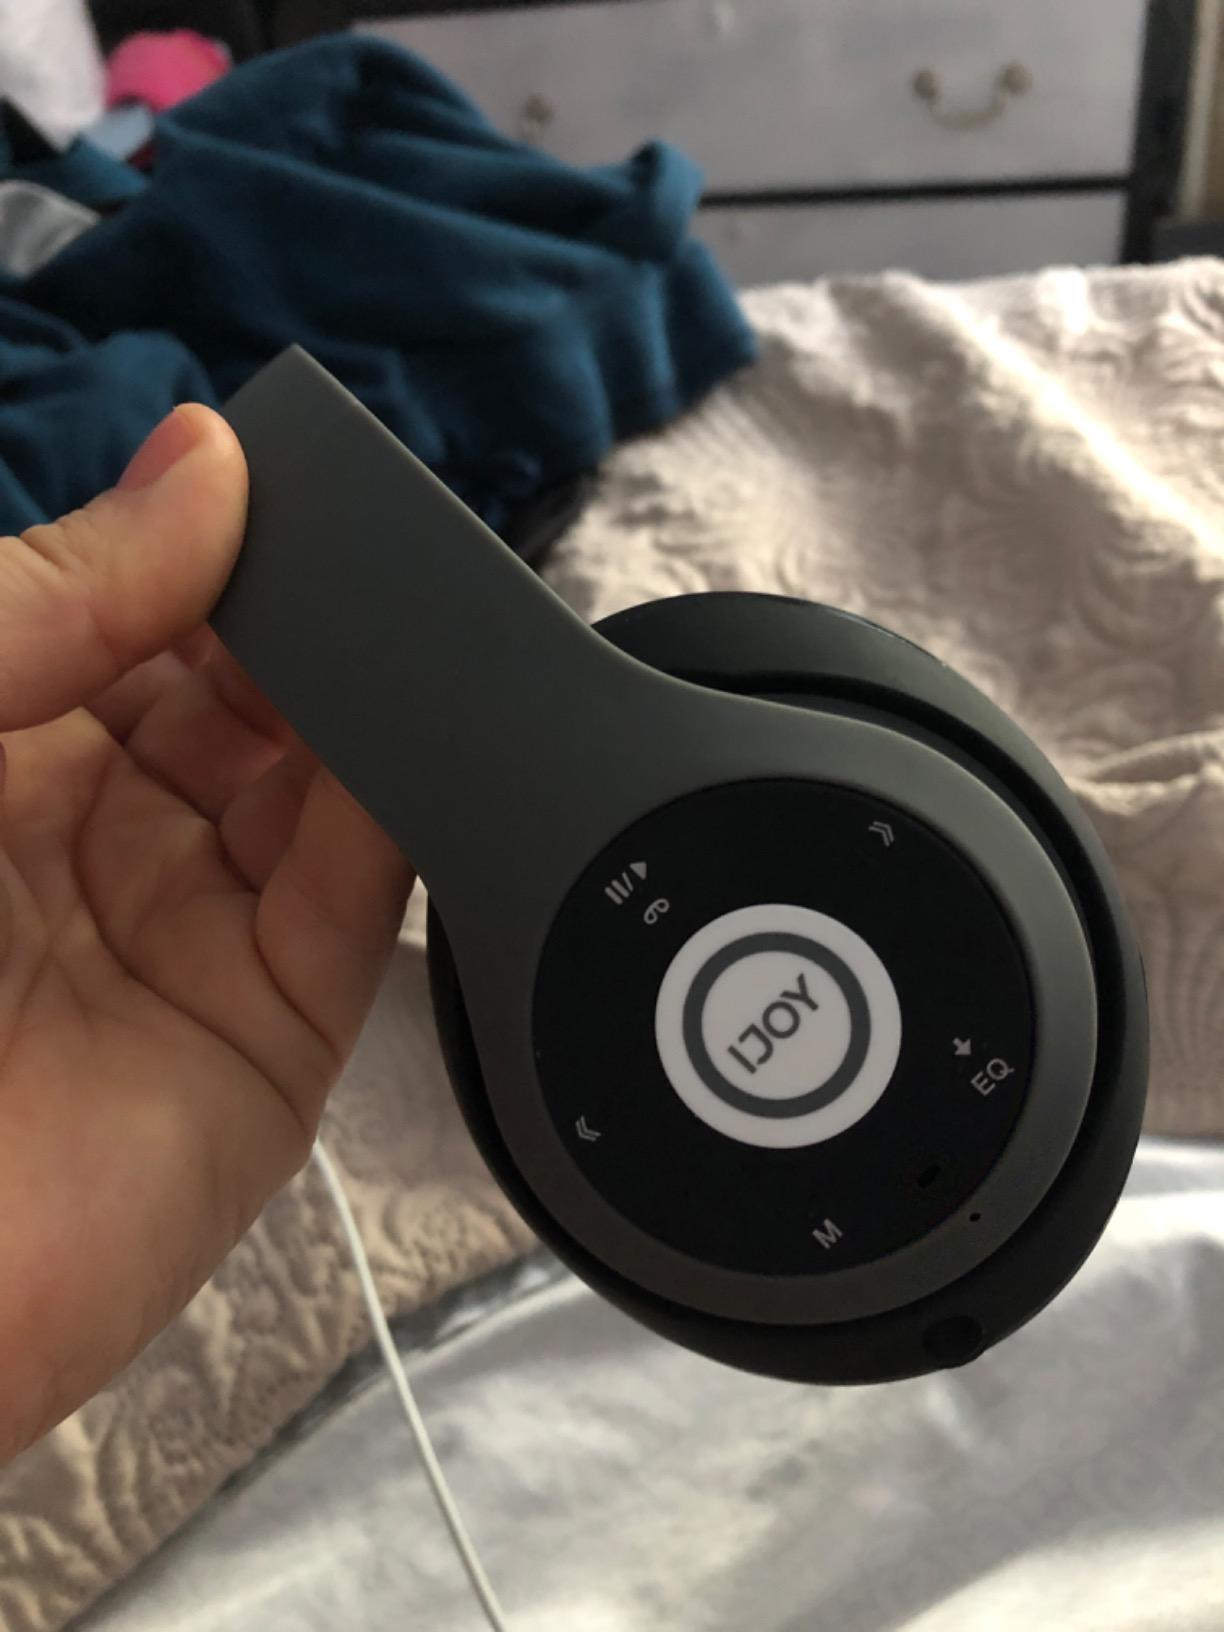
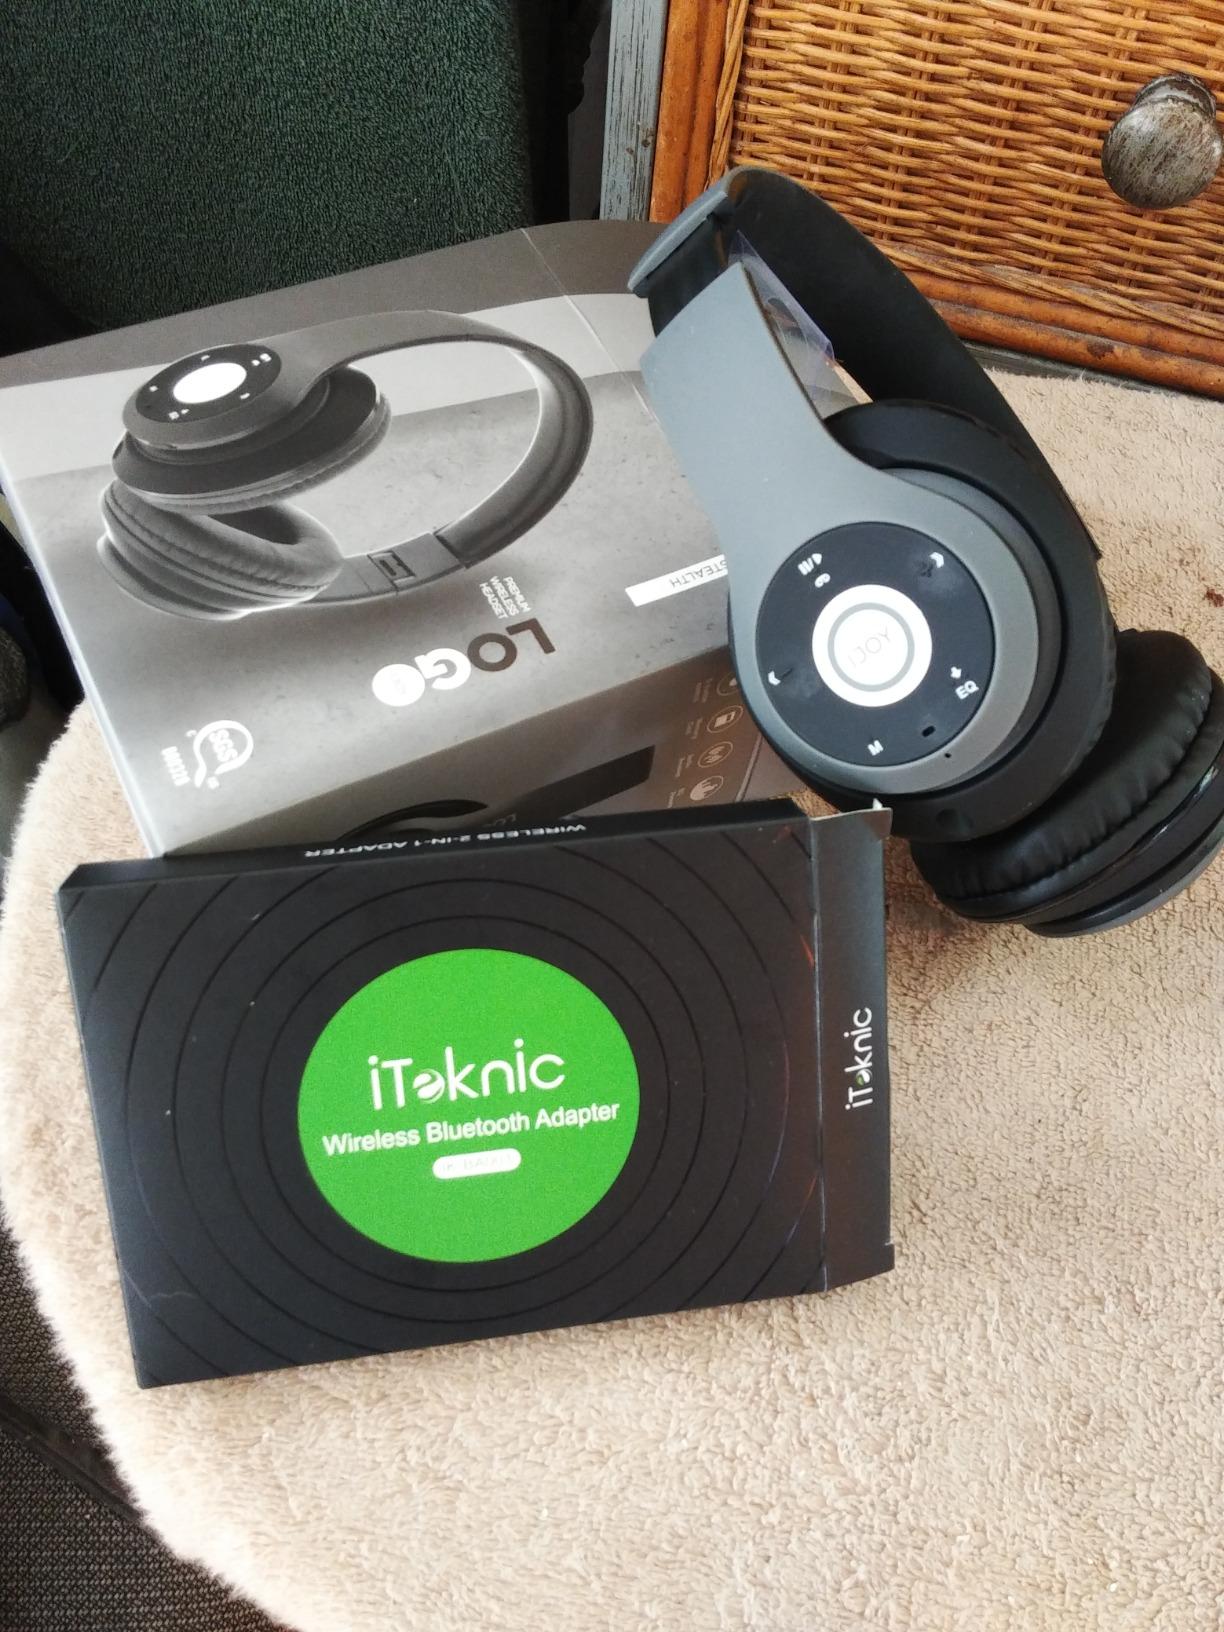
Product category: headphones
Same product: yes